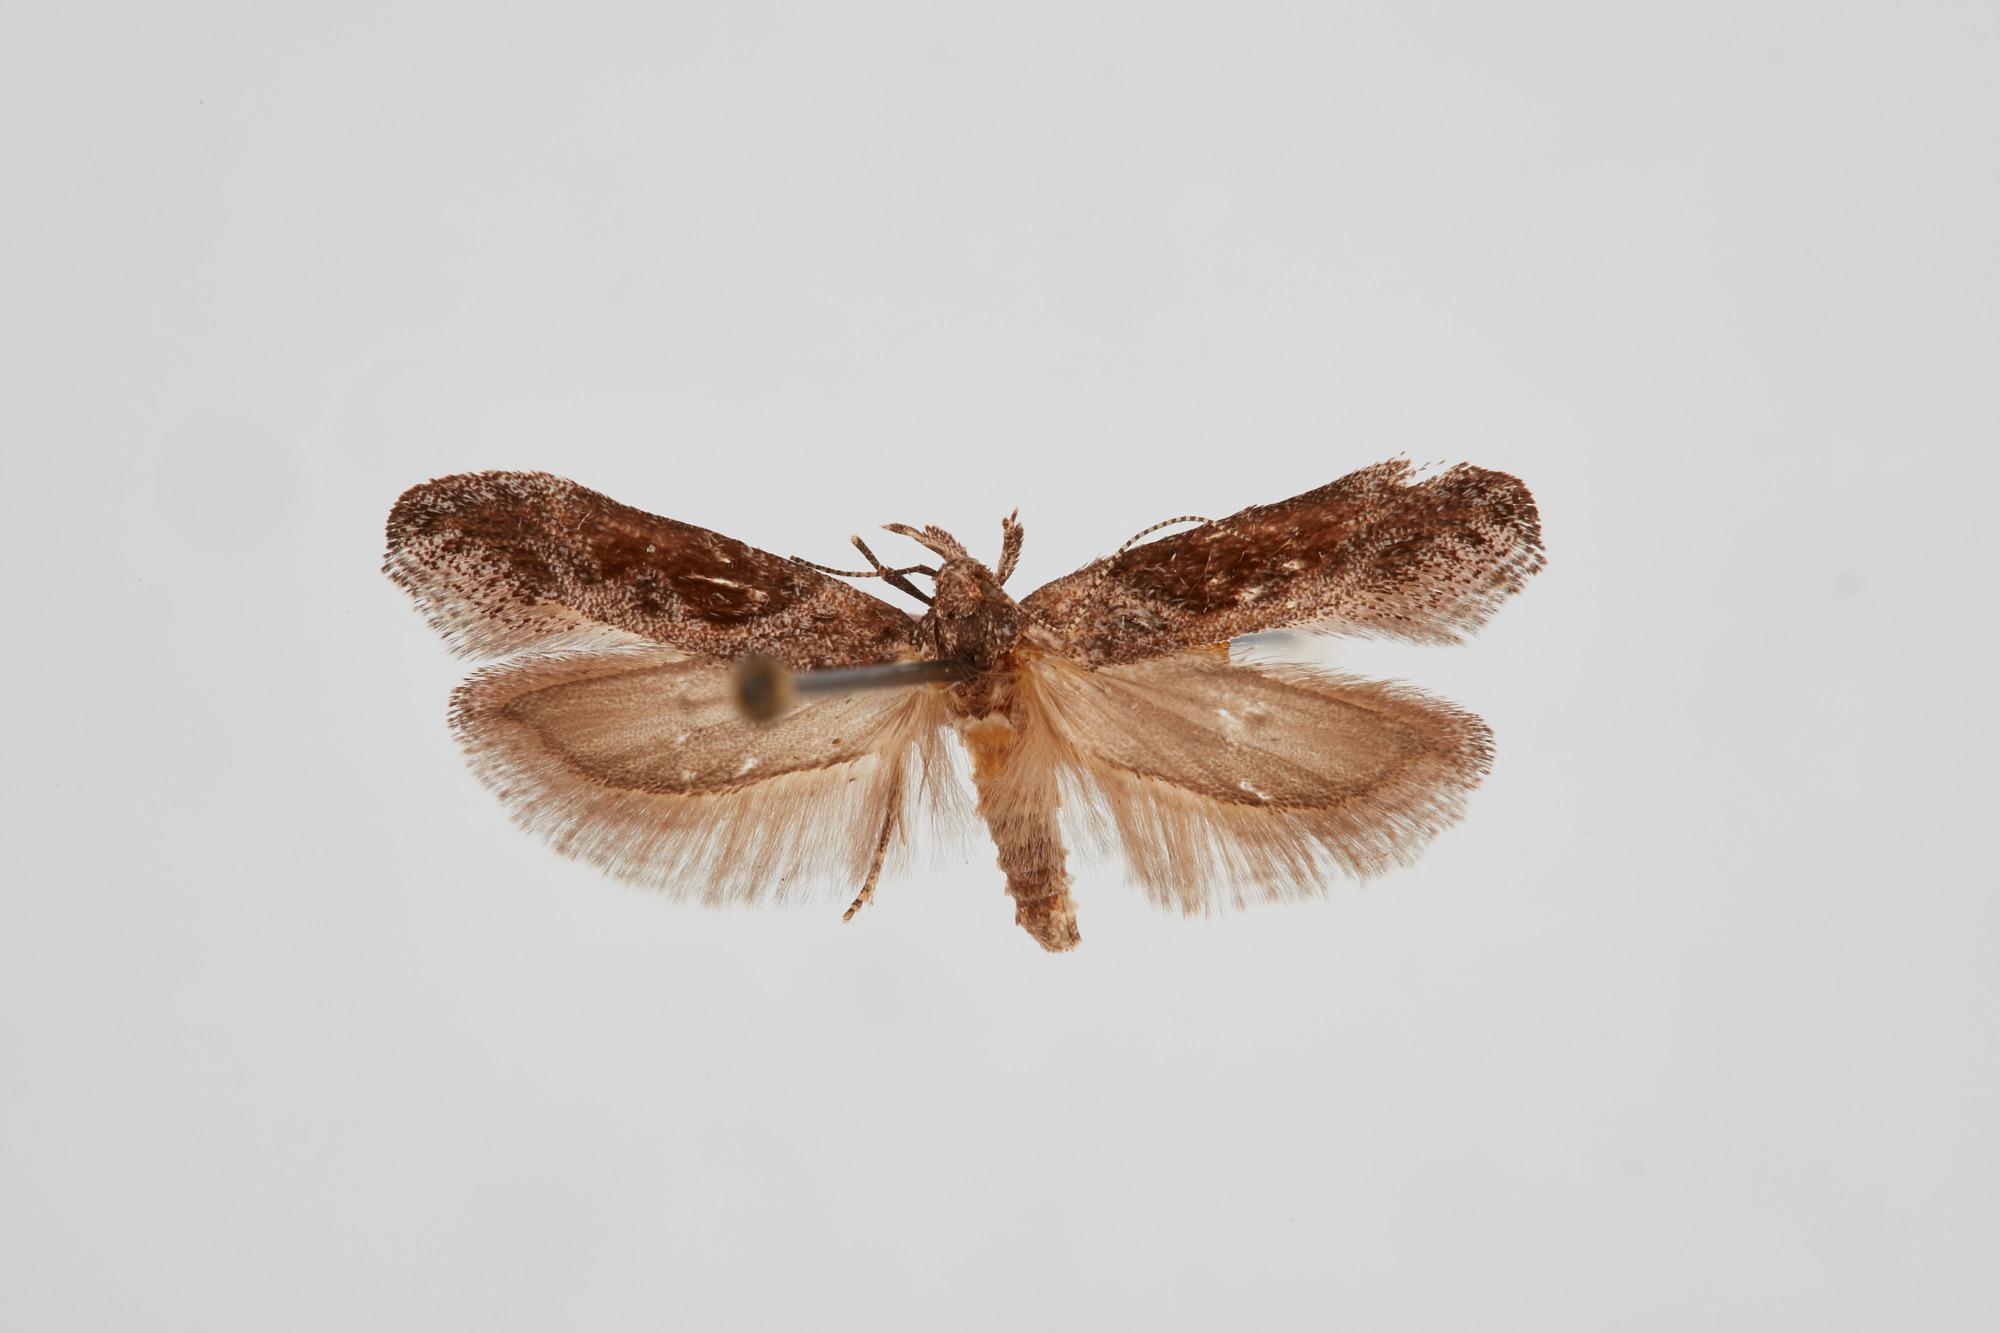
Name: Gnorimoschema gallaesolidaginis
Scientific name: Gnorimoschema gallaesolidaginis (Riley, 1869)
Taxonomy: Animalia, Arthropoda, Insecta, Lepidoptera, Glossata, Gelechiidae, Gelechiinae
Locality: Dunn Twp., Ont., Ontario, Canada, North America
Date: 2 Sep 1961